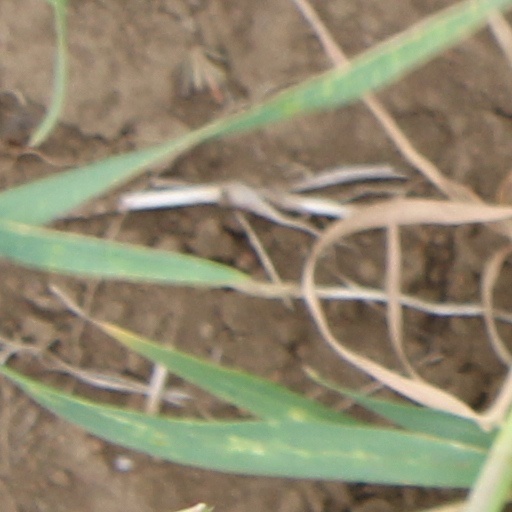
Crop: wheat